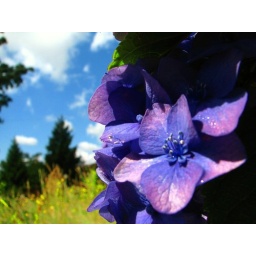
Beautiful flowers on a back road in Coquitlam, B.C.